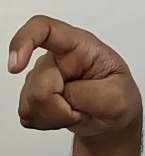
ASL sign: X